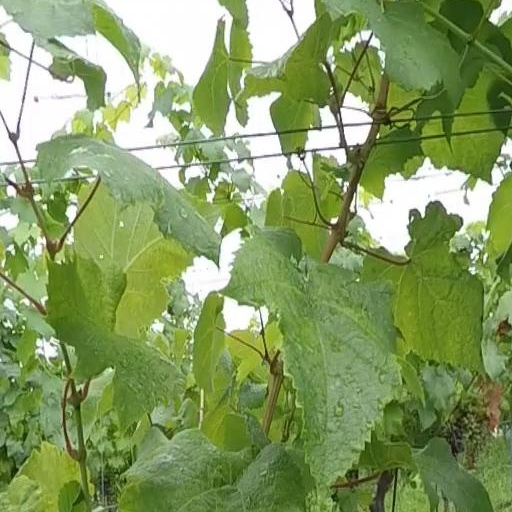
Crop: grape